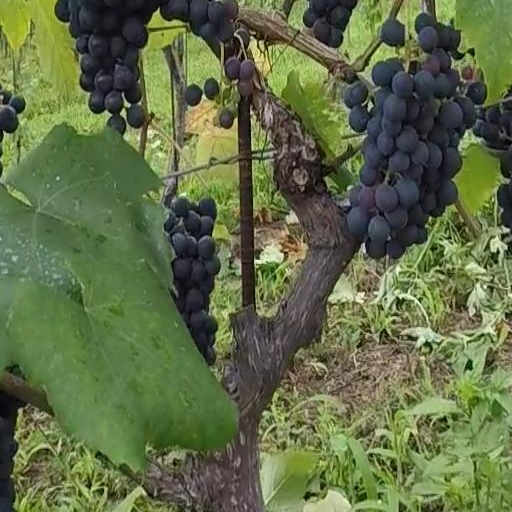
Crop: grape